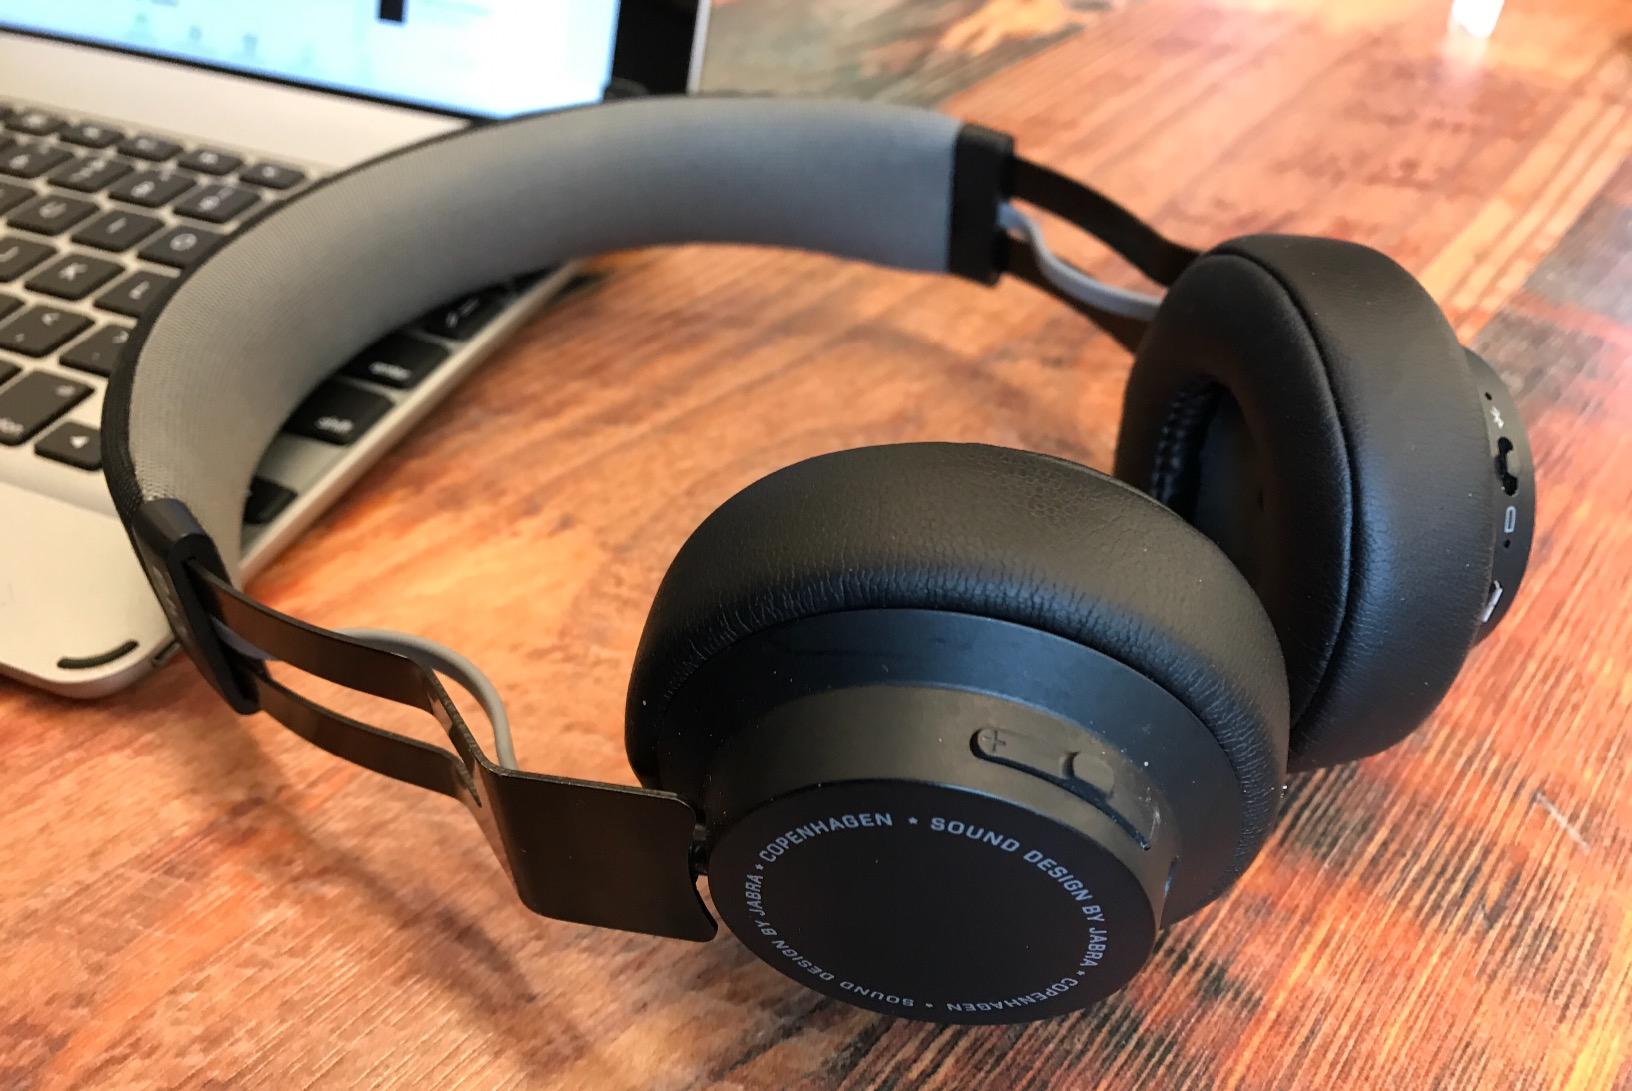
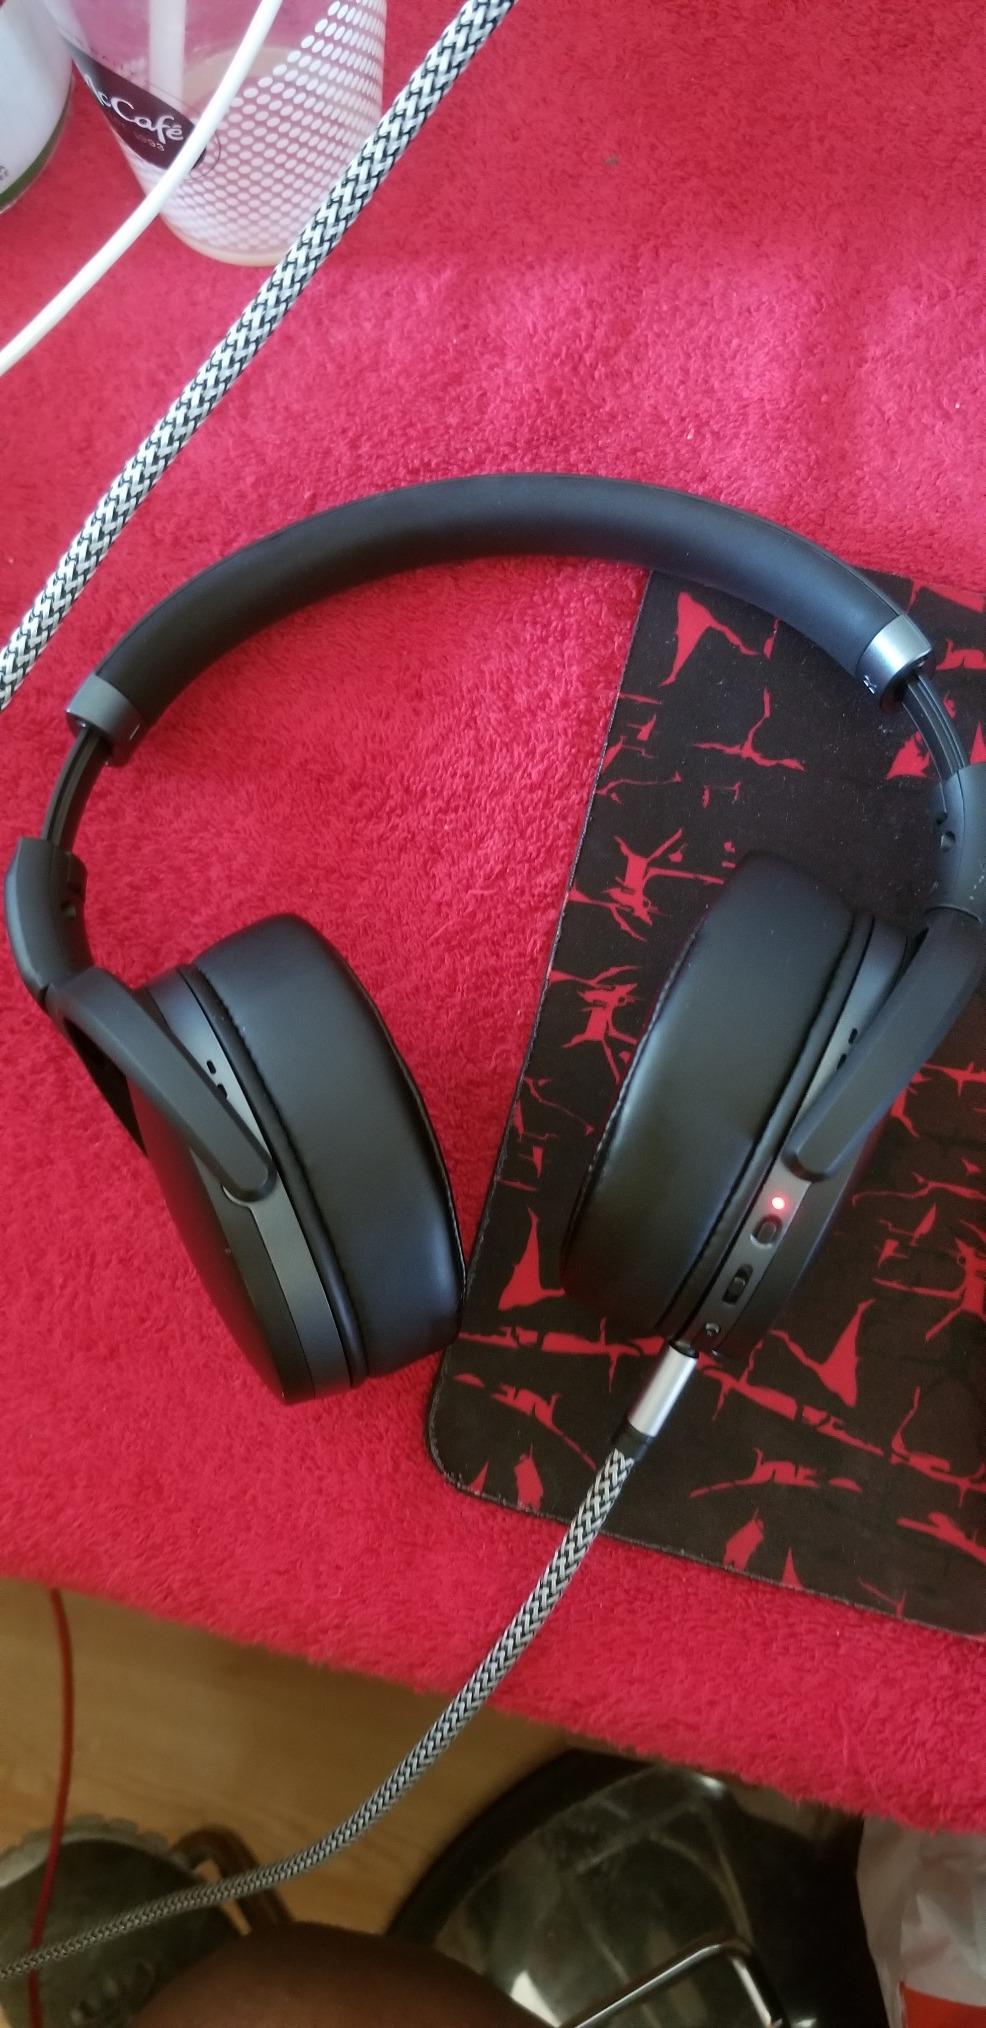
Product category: headphones
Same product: no